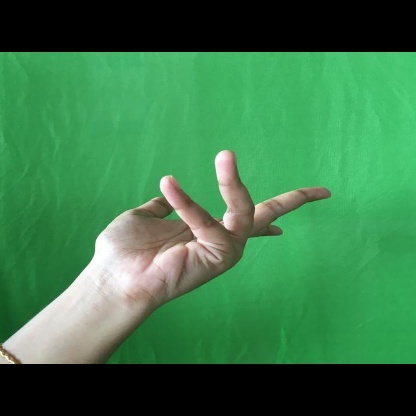
Mudra: Alapadmam